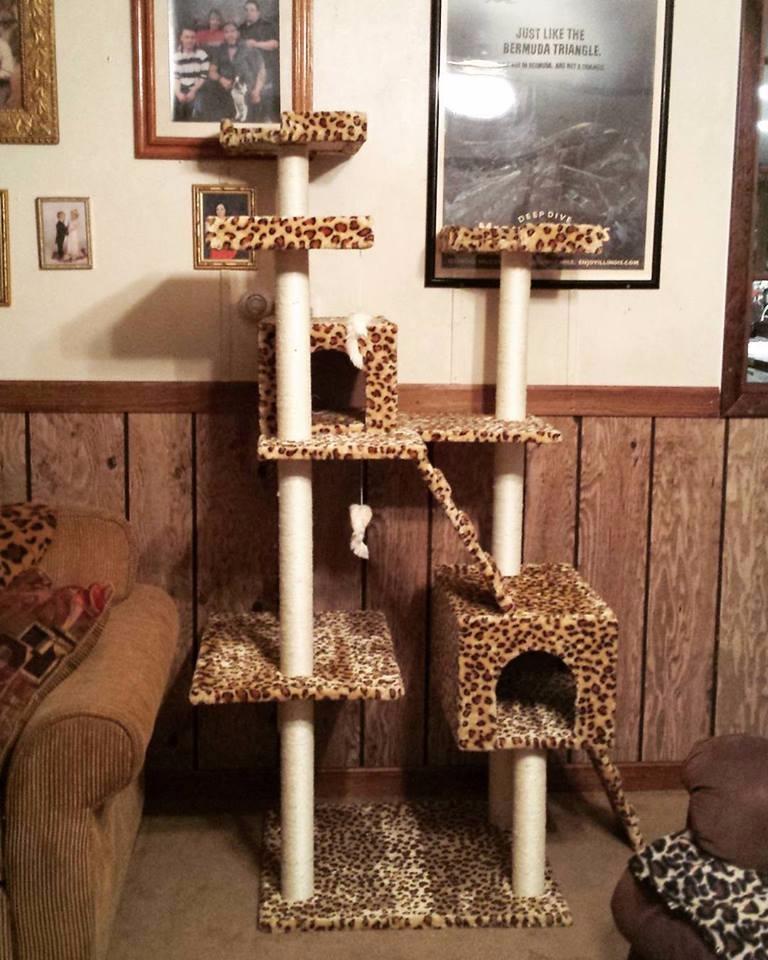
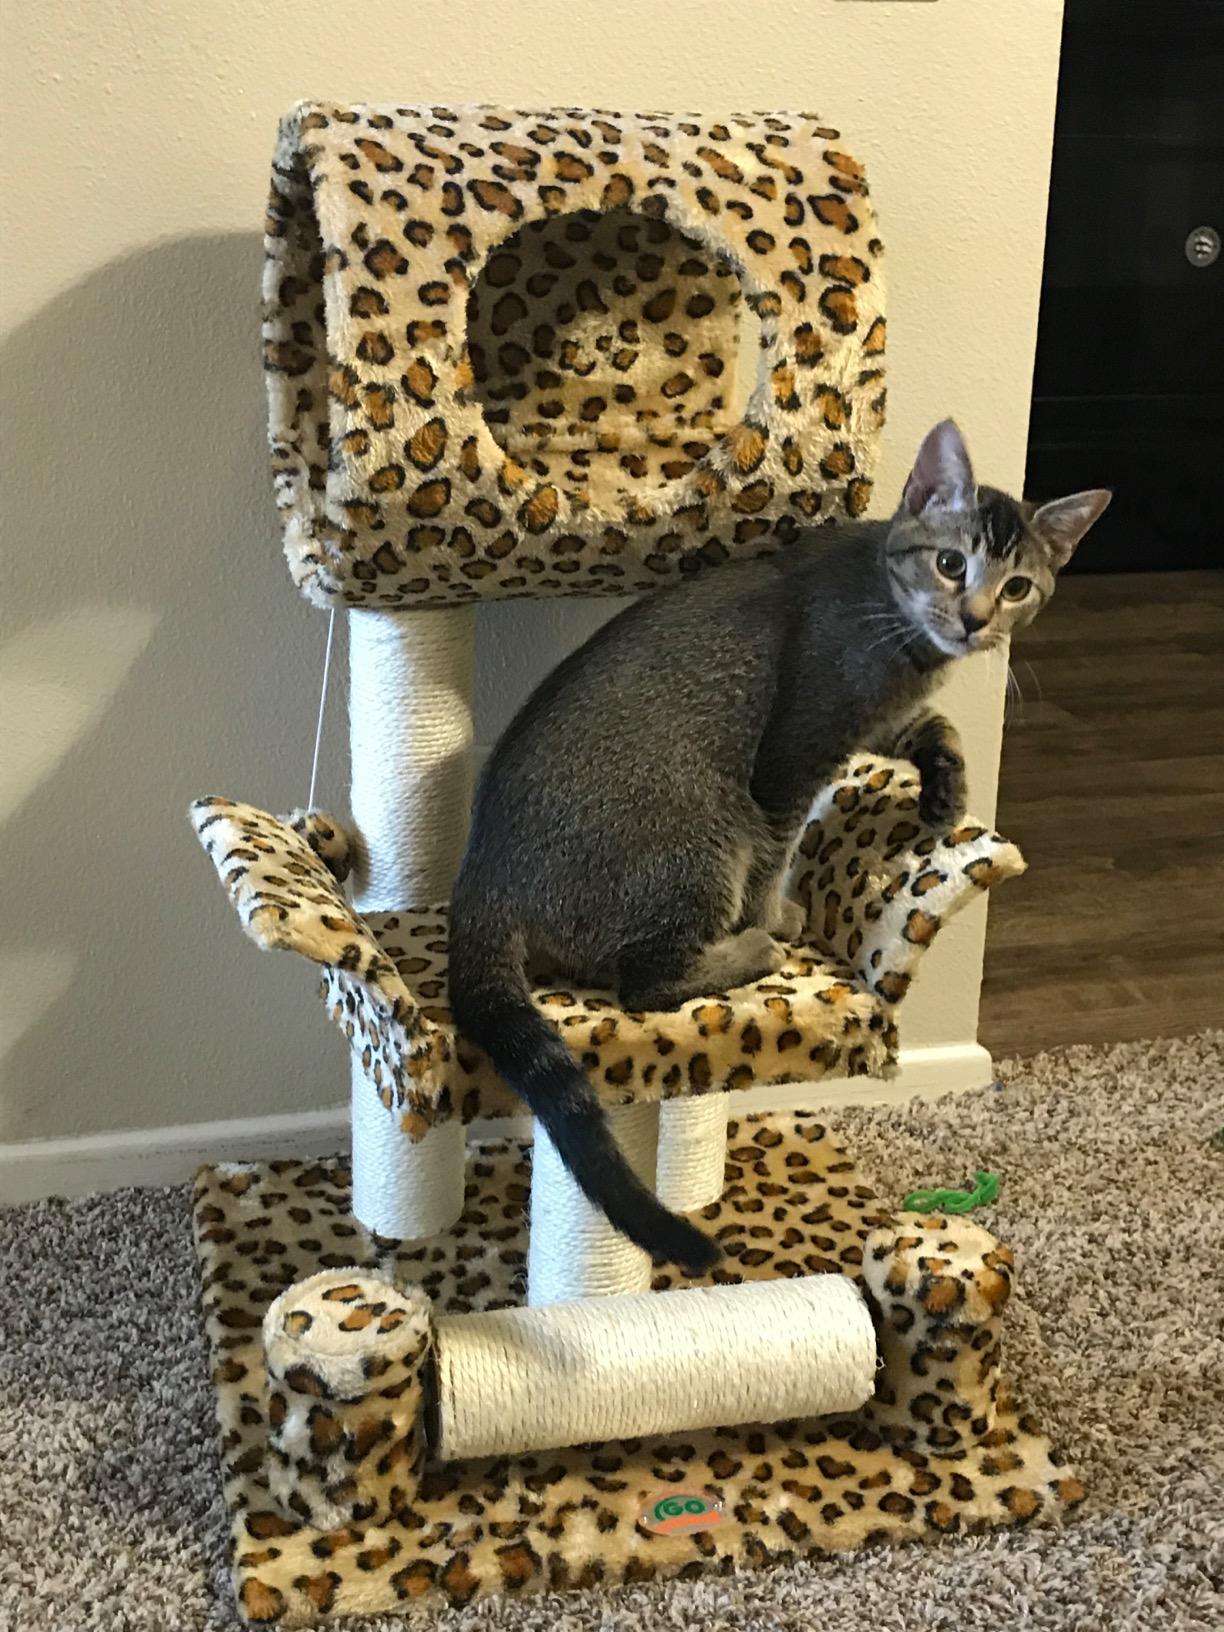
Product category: items_cat tree
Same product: no